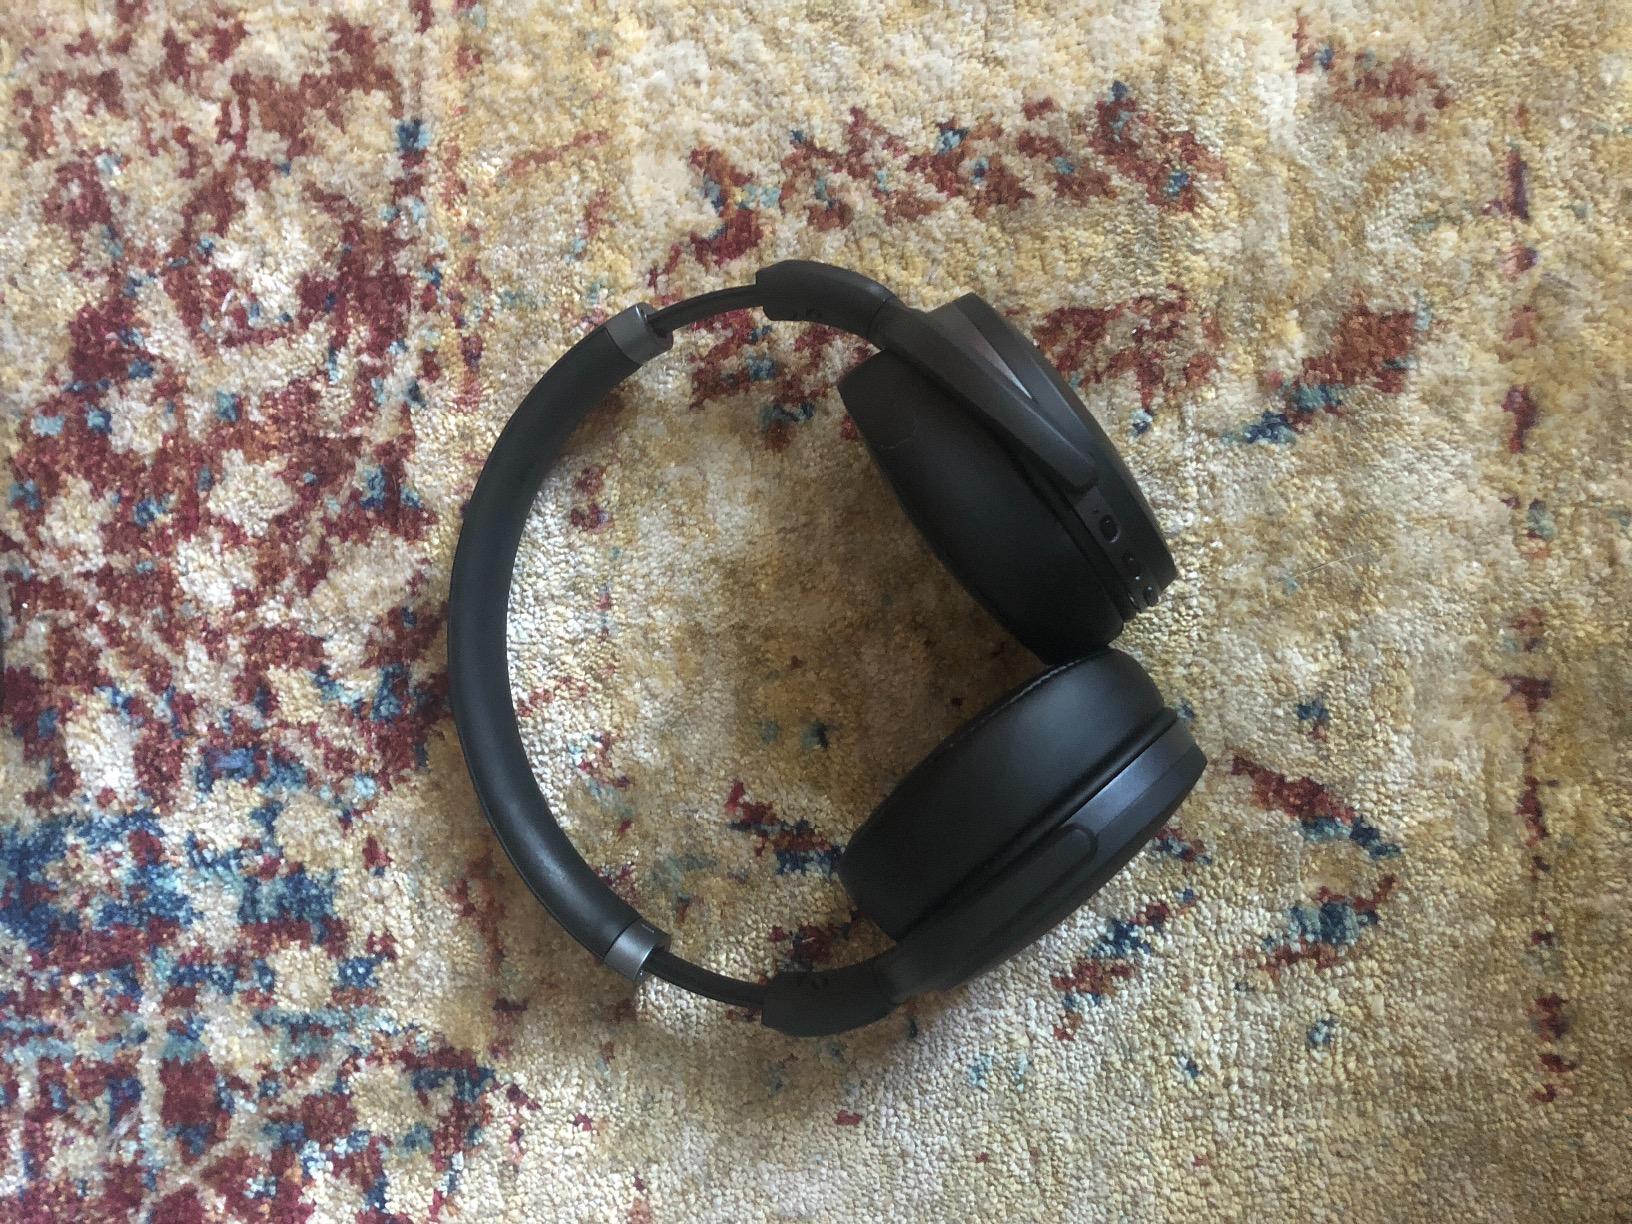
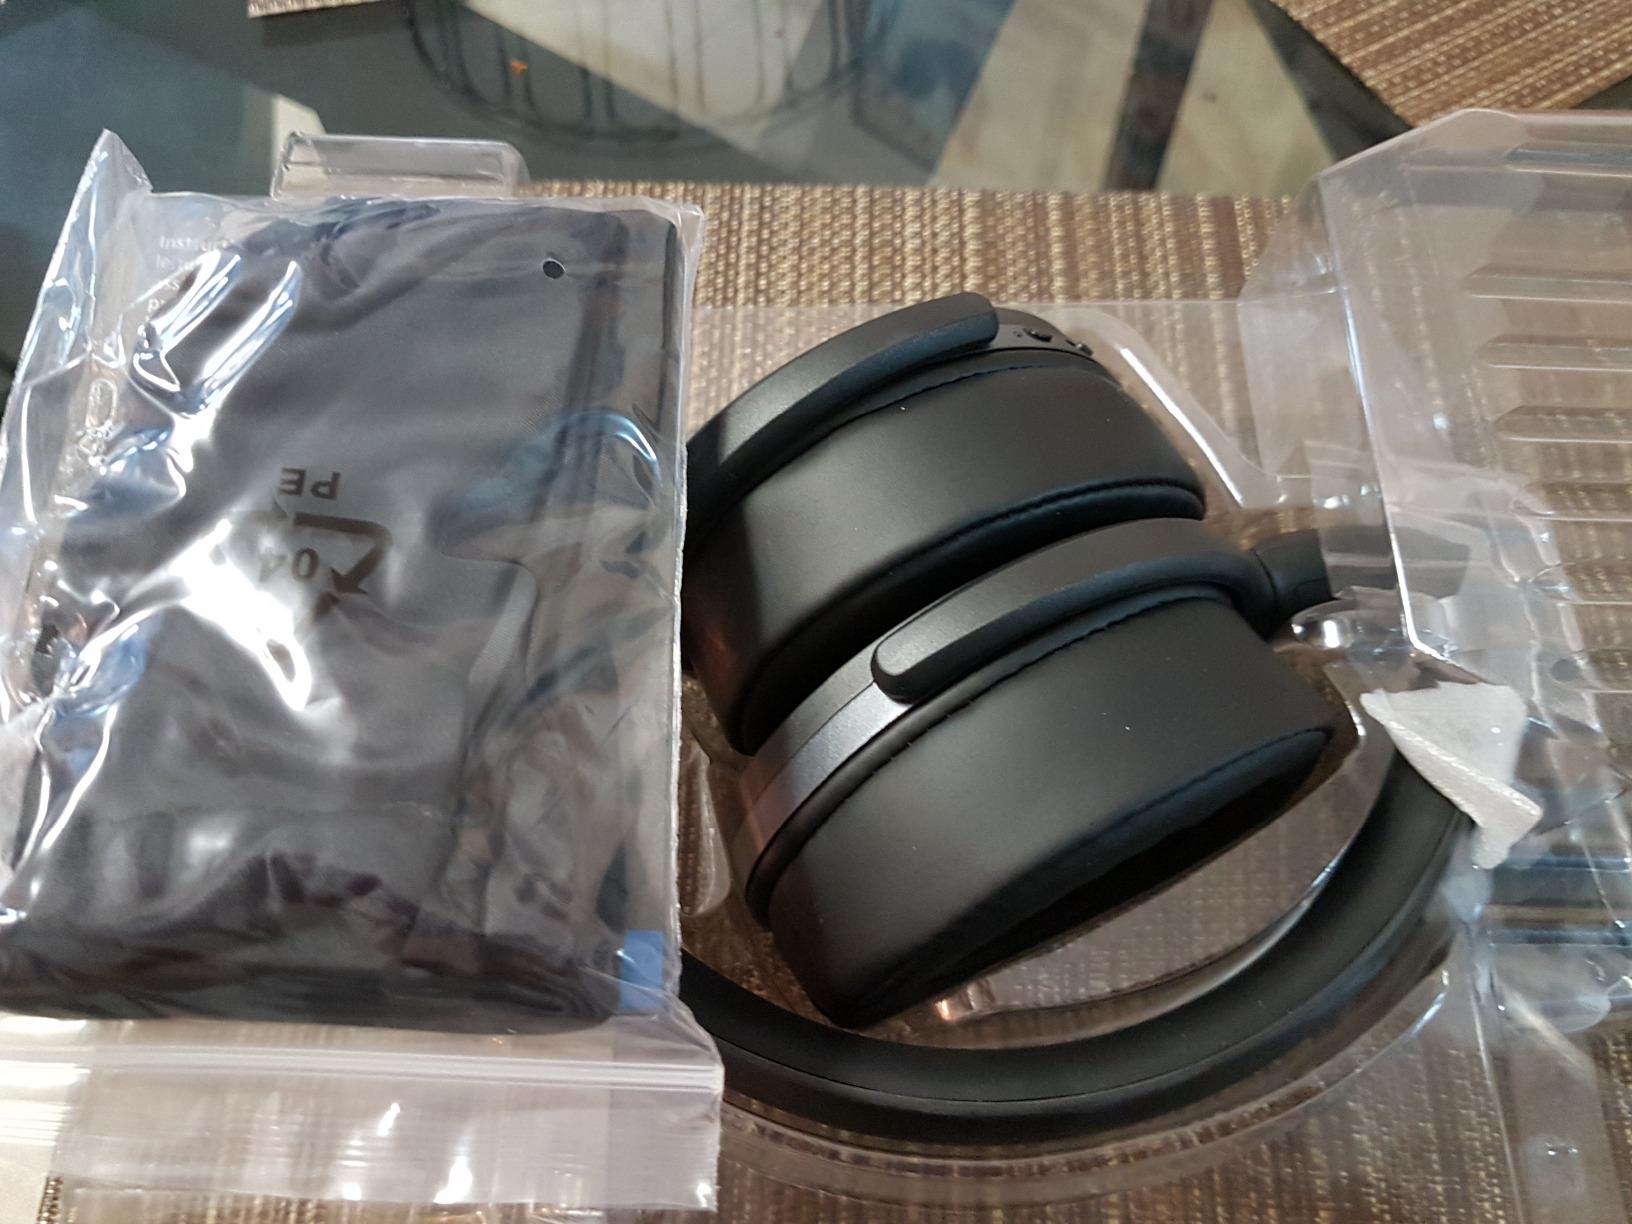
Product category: headphones
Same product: yes